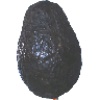
Label: Avocado ripe 1